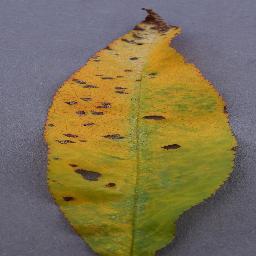
Label: Peach___Bacterial_spot